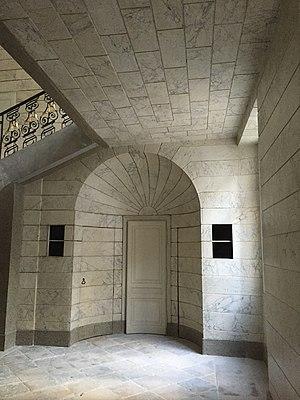
Hall entrée escalier d'honneur
L'hôtel de Rosières est un hôtel particulier situé à Besançon dans le département du Doubs.